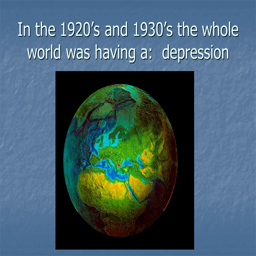
' s the whole world was having a : depression